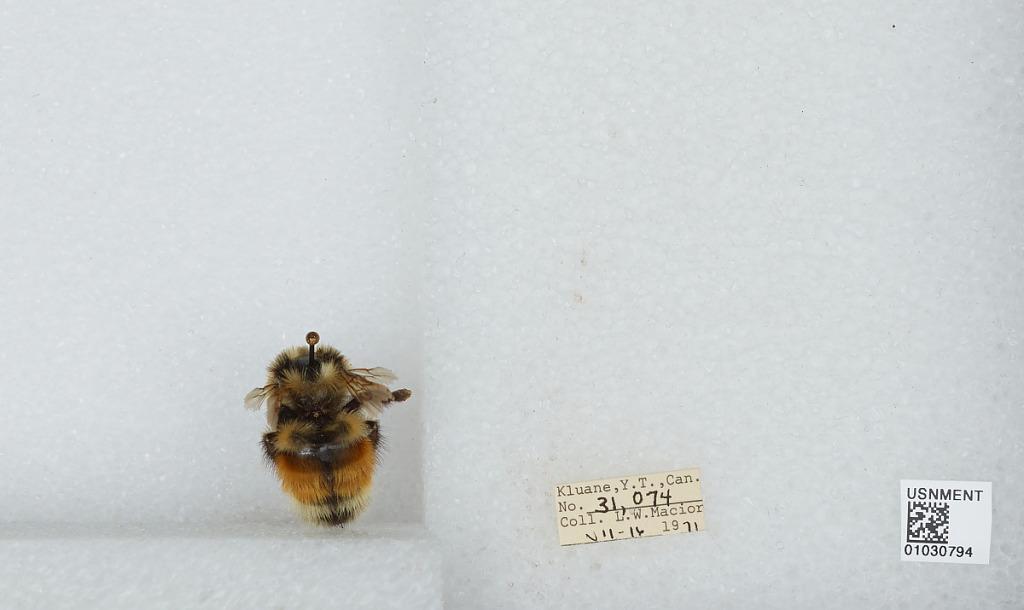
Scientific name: Bombus (Pyrobombus) sylvicola Kirby
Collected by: L. Macior
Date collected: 1971-7-16
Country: Canada
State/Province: Yukon Territory
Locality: Kluane
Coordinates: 60.75, -139.5